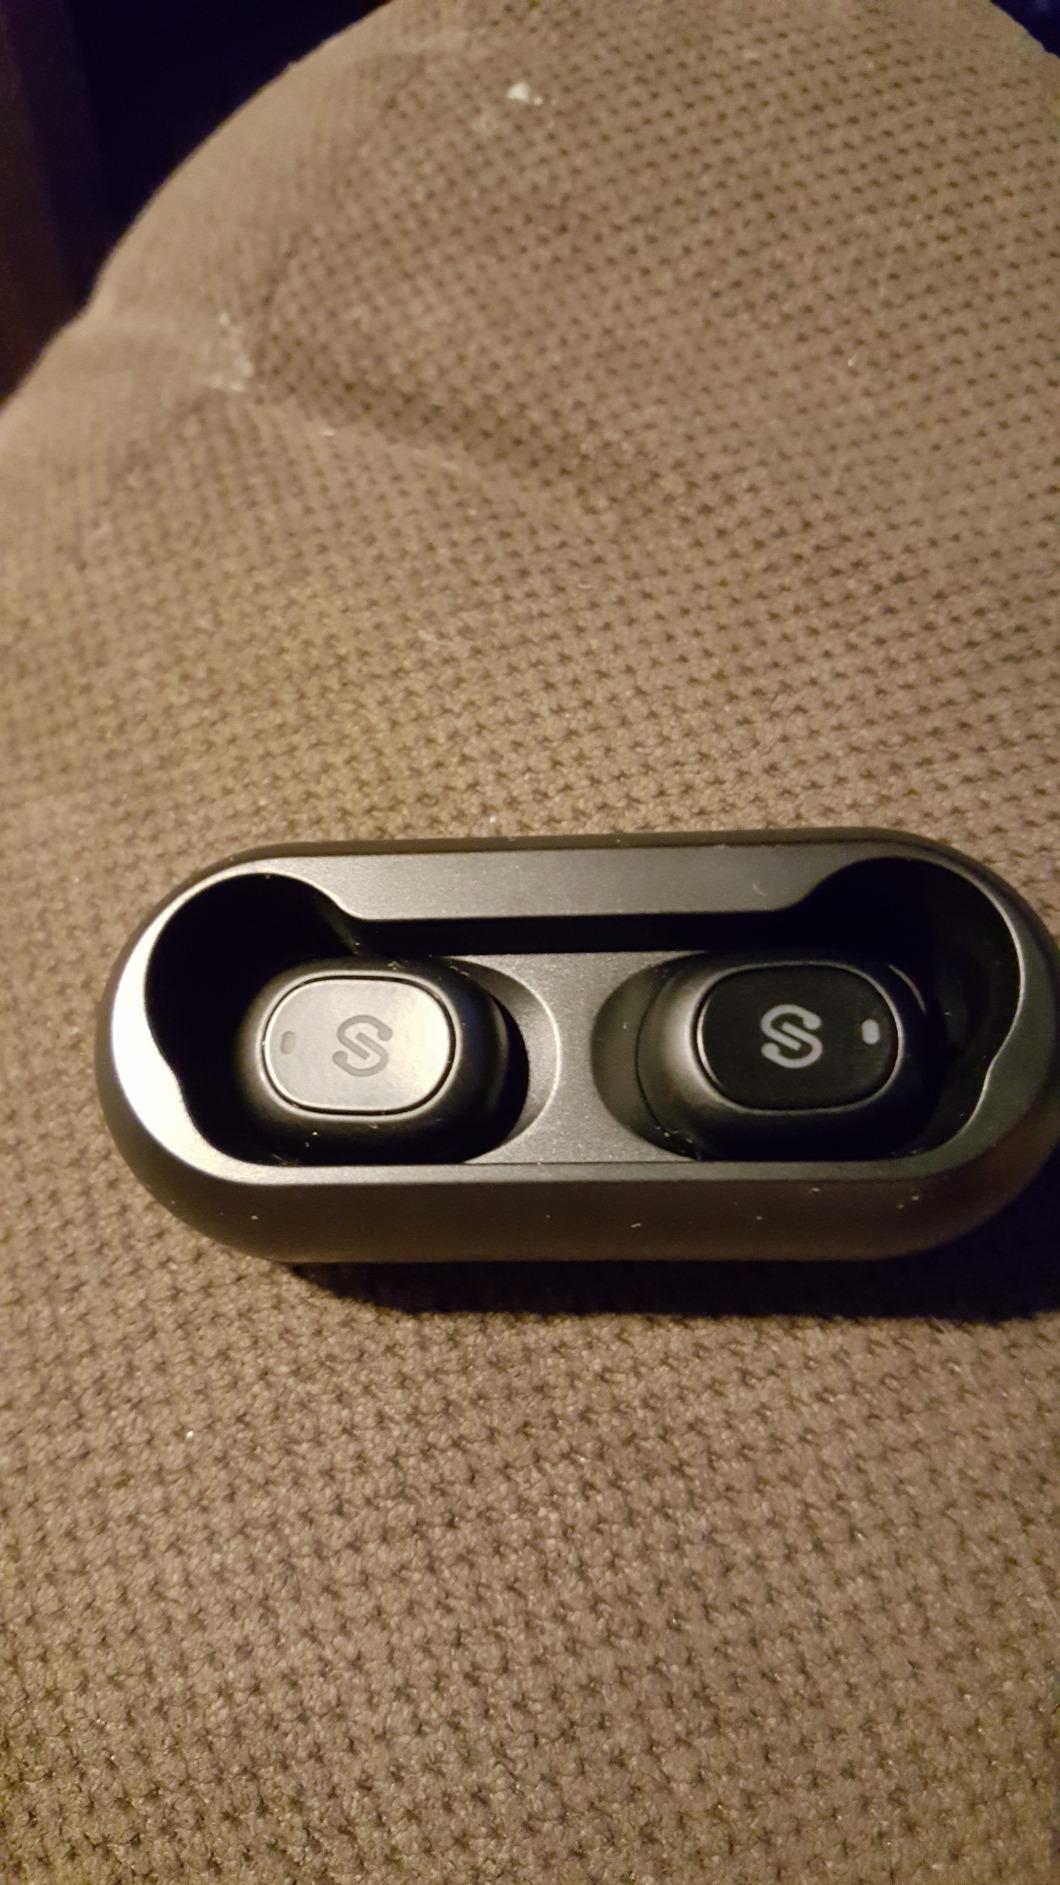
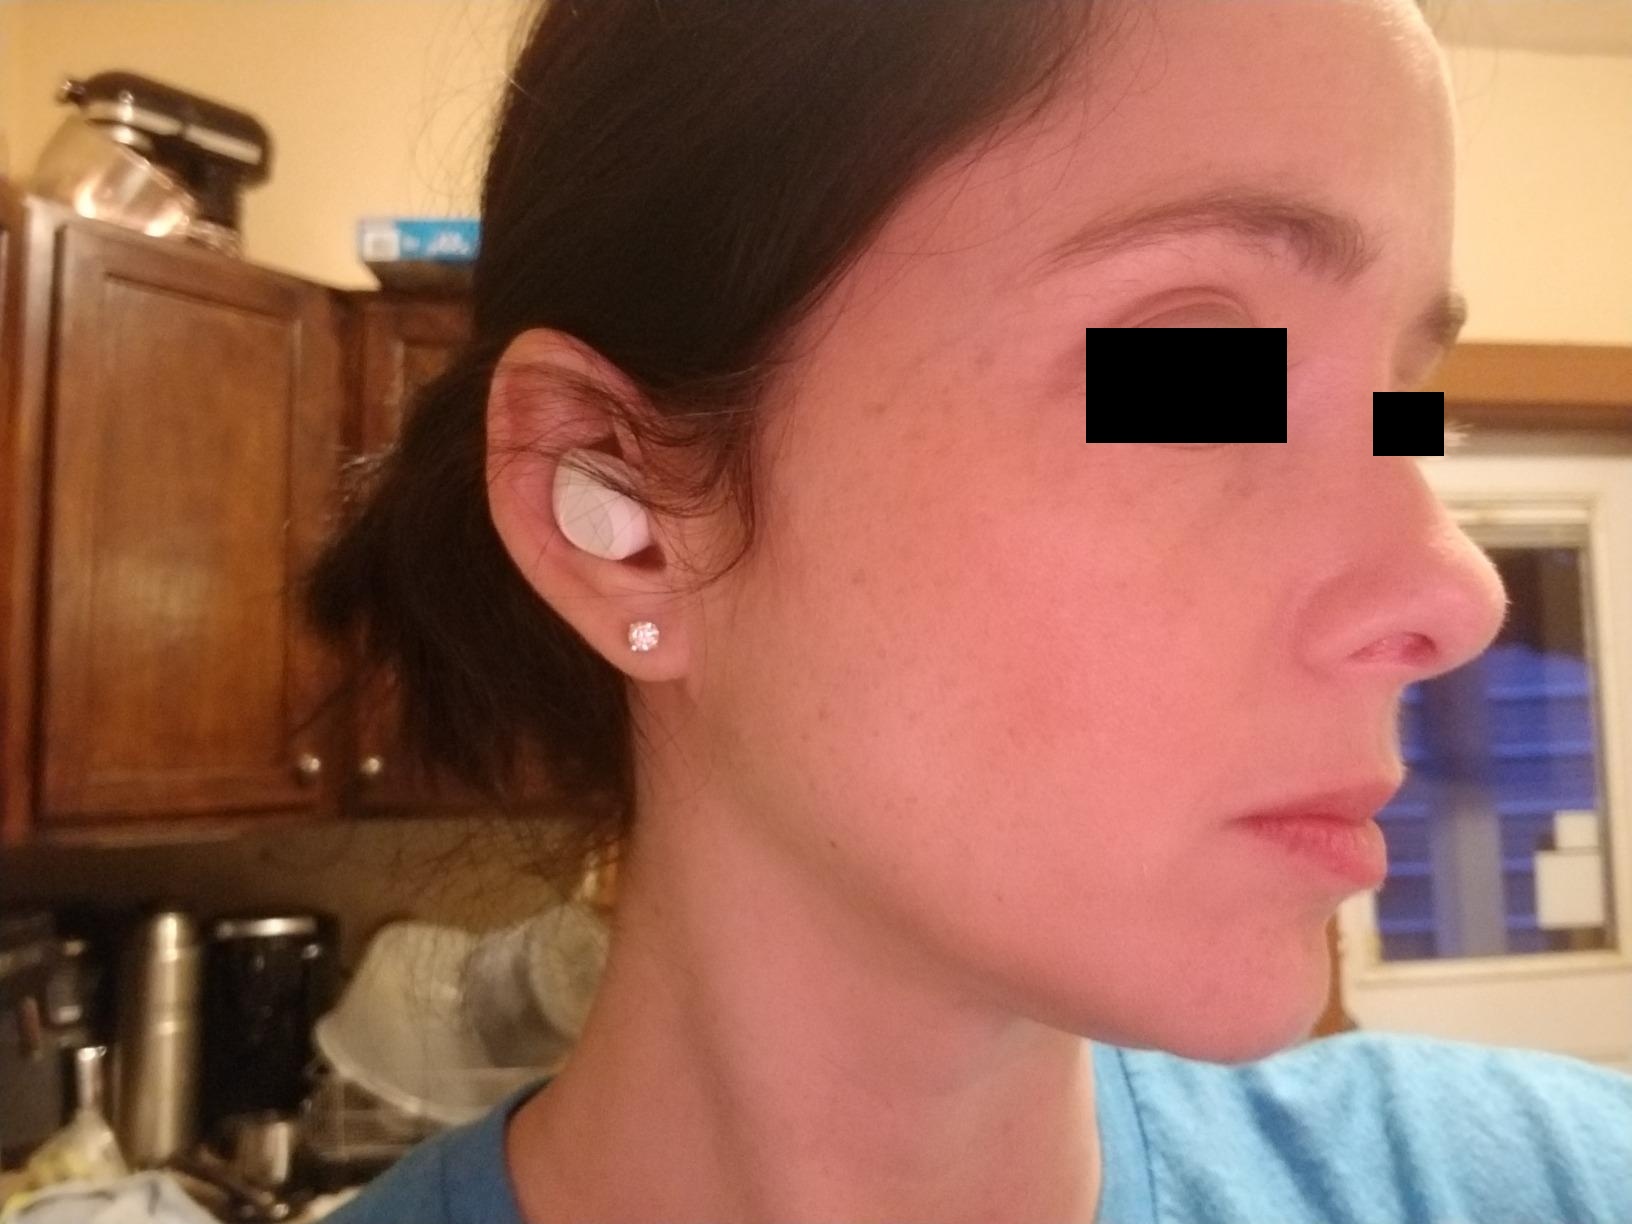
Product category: earbuds
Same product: no